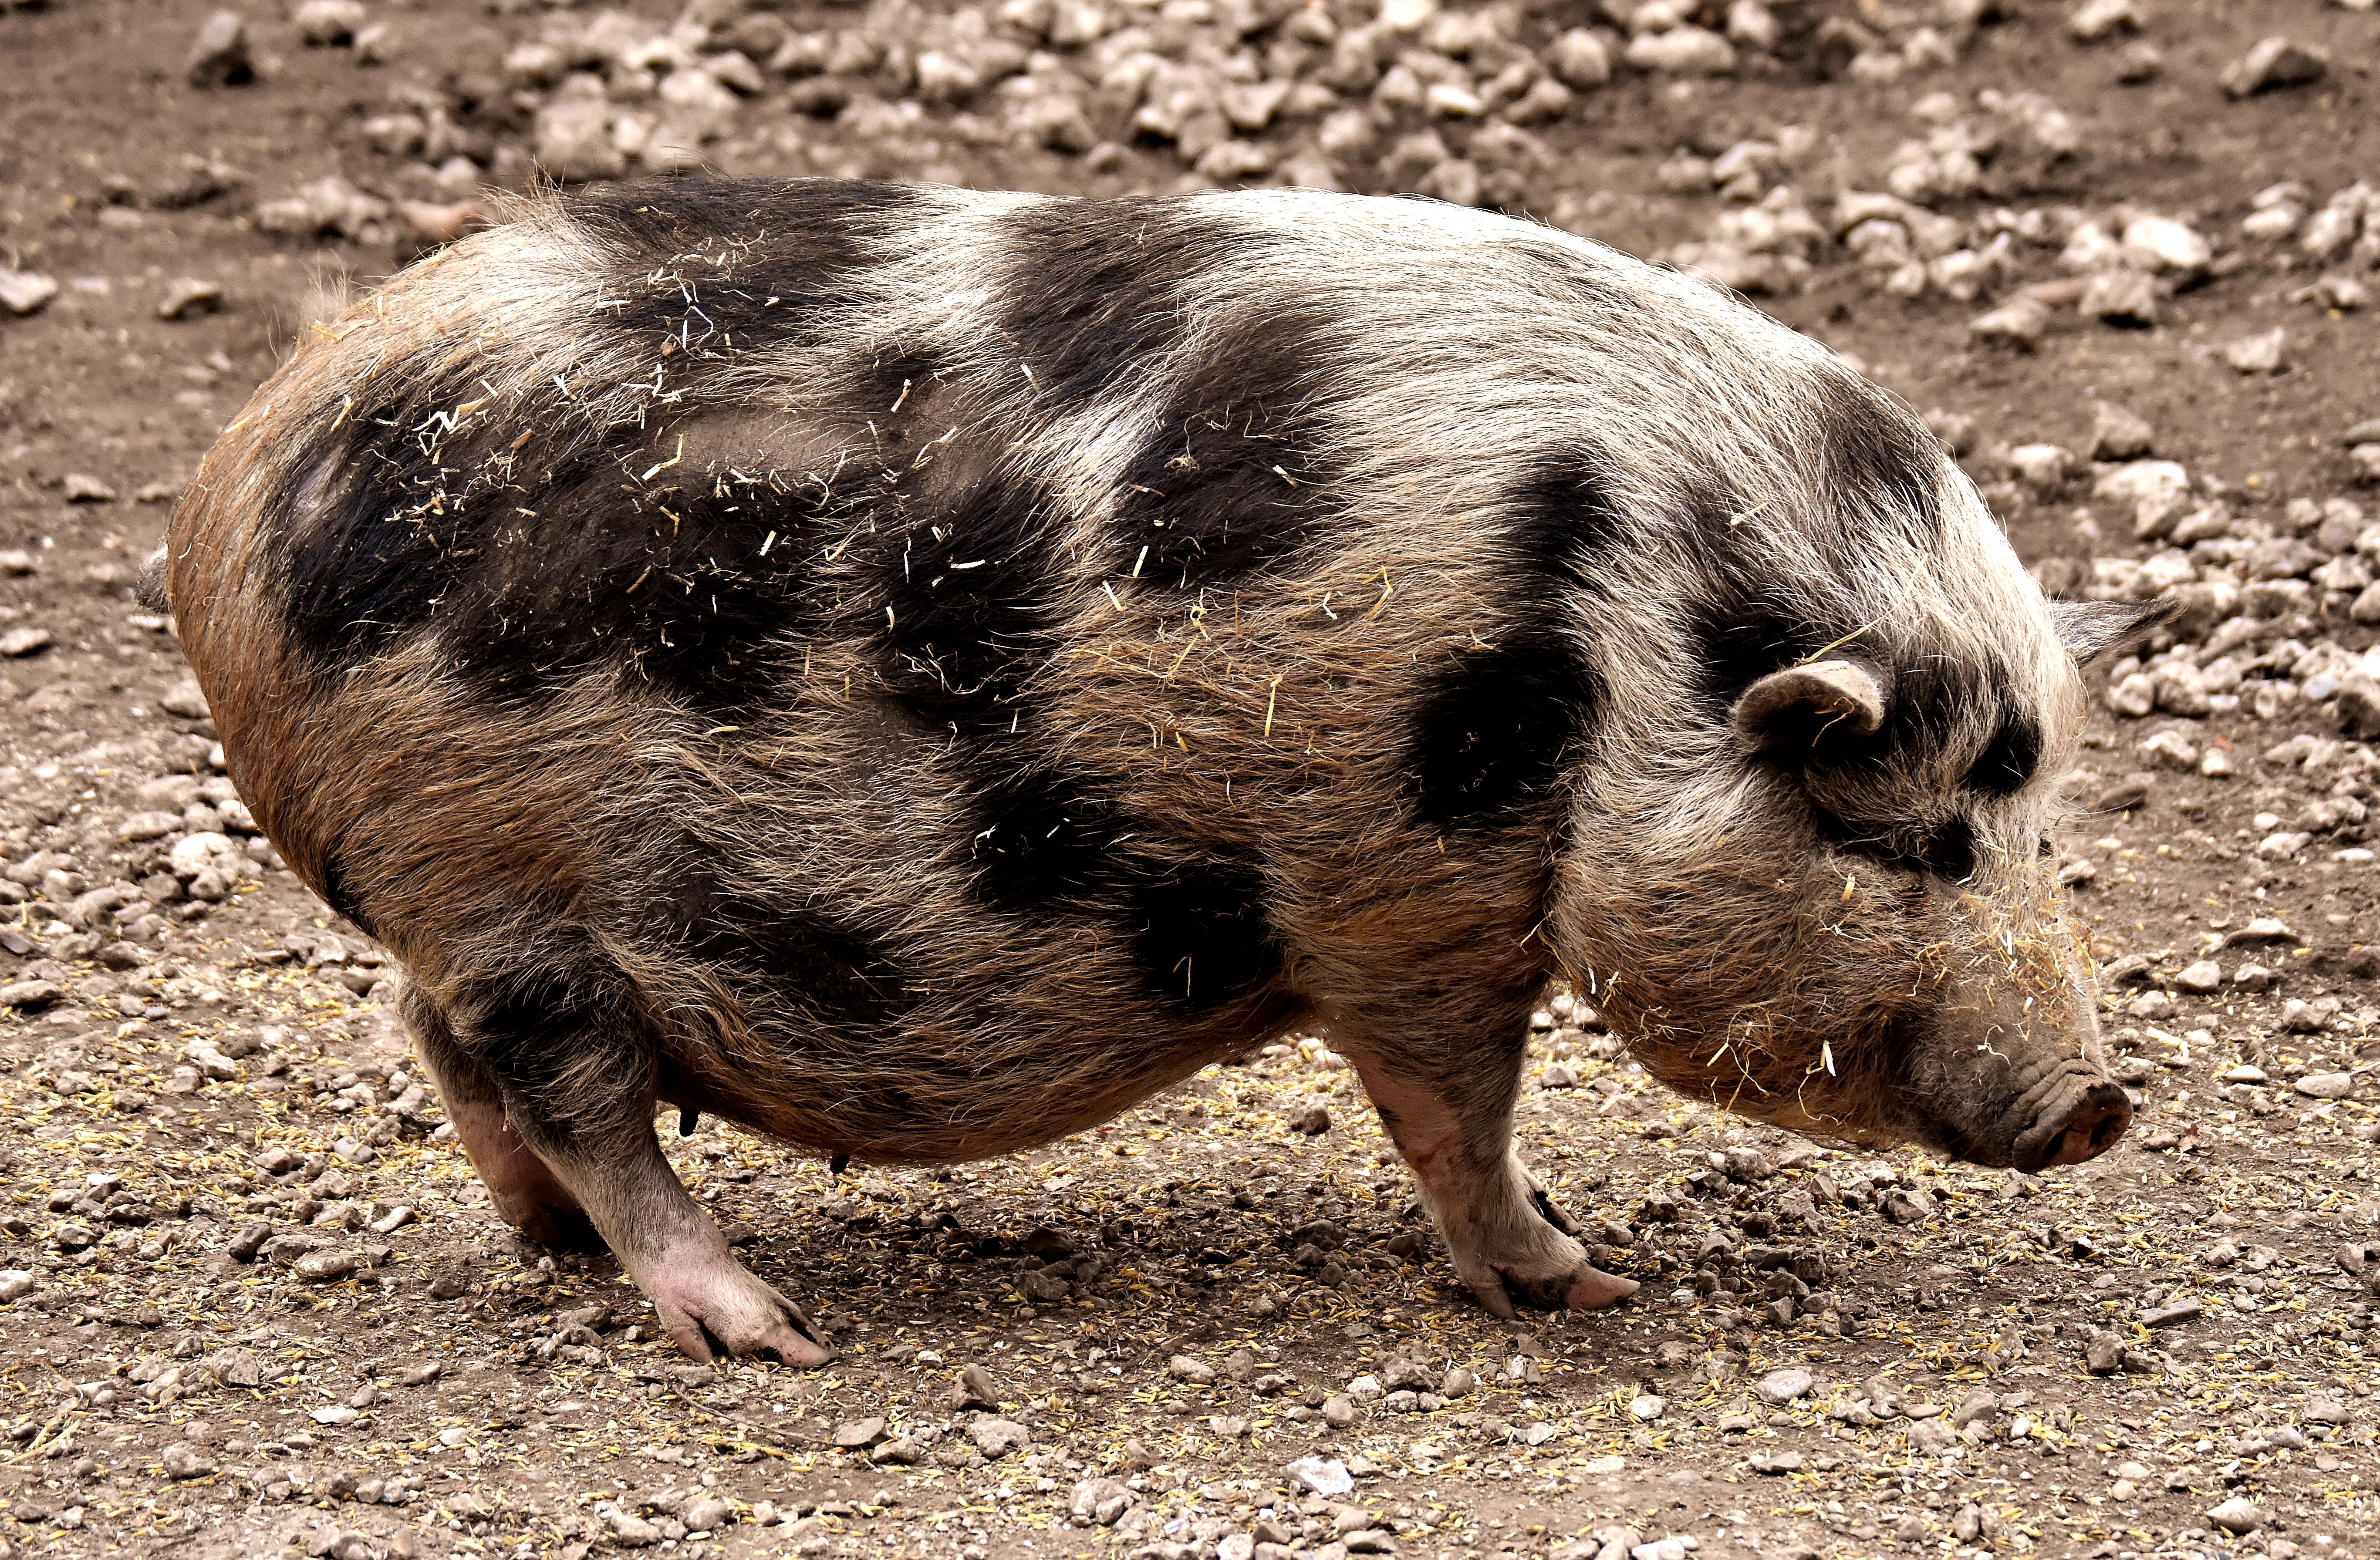
nature, animal, cute, wildlife, zoo, livestock, mammal, dirty, fauna, piglet, snout, vertebrate, pregnant, pig, animal world, wild boar, wildpark poing, miniature pig, domestic pig, pig like mammal, peccary